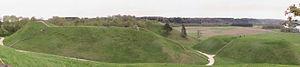
Traidenis est le Grand-duc de Lituanie à partir de 1269 jusqu'à 1282 et duc de Kernavė.